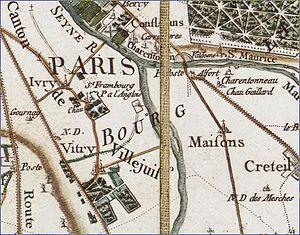
Détail de la carte de Cassini de Paris, centré sur Vitry-sur-Seine
Ivry-sur-Seine est une commune française située dans le département du Val-de-Marne en région Île-de-France. Limitrophe de Paris, la ville fait partie de la Métropole du Grand Paris.
Vitry-sur-Seine est une commune française située dans le département du Val-de-Marne en Île-de-France, à environ quatre kilomètres au sud de Paris.